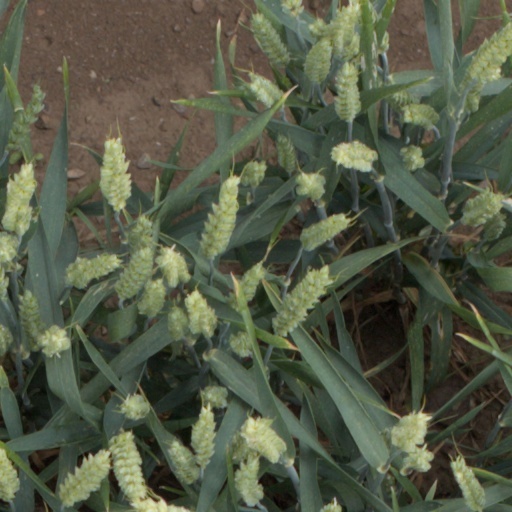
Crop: wheat